Psalm 81

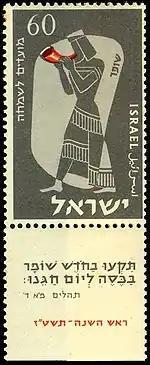
Joyous Festivals 5716 stamp - 60 mil - Ram's horn with the inscription on tab of verse 81:4 (in Hebrew).

W. Robert Godfrey, made a case that the poetic center of the Psalter being the middle book (book 3 of 5), middle Psalm (8 of 17) and even point to the middle verses of this Psalm (Psalm 81:8,9 with "if only my people would listen").